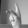
ASL letter: K